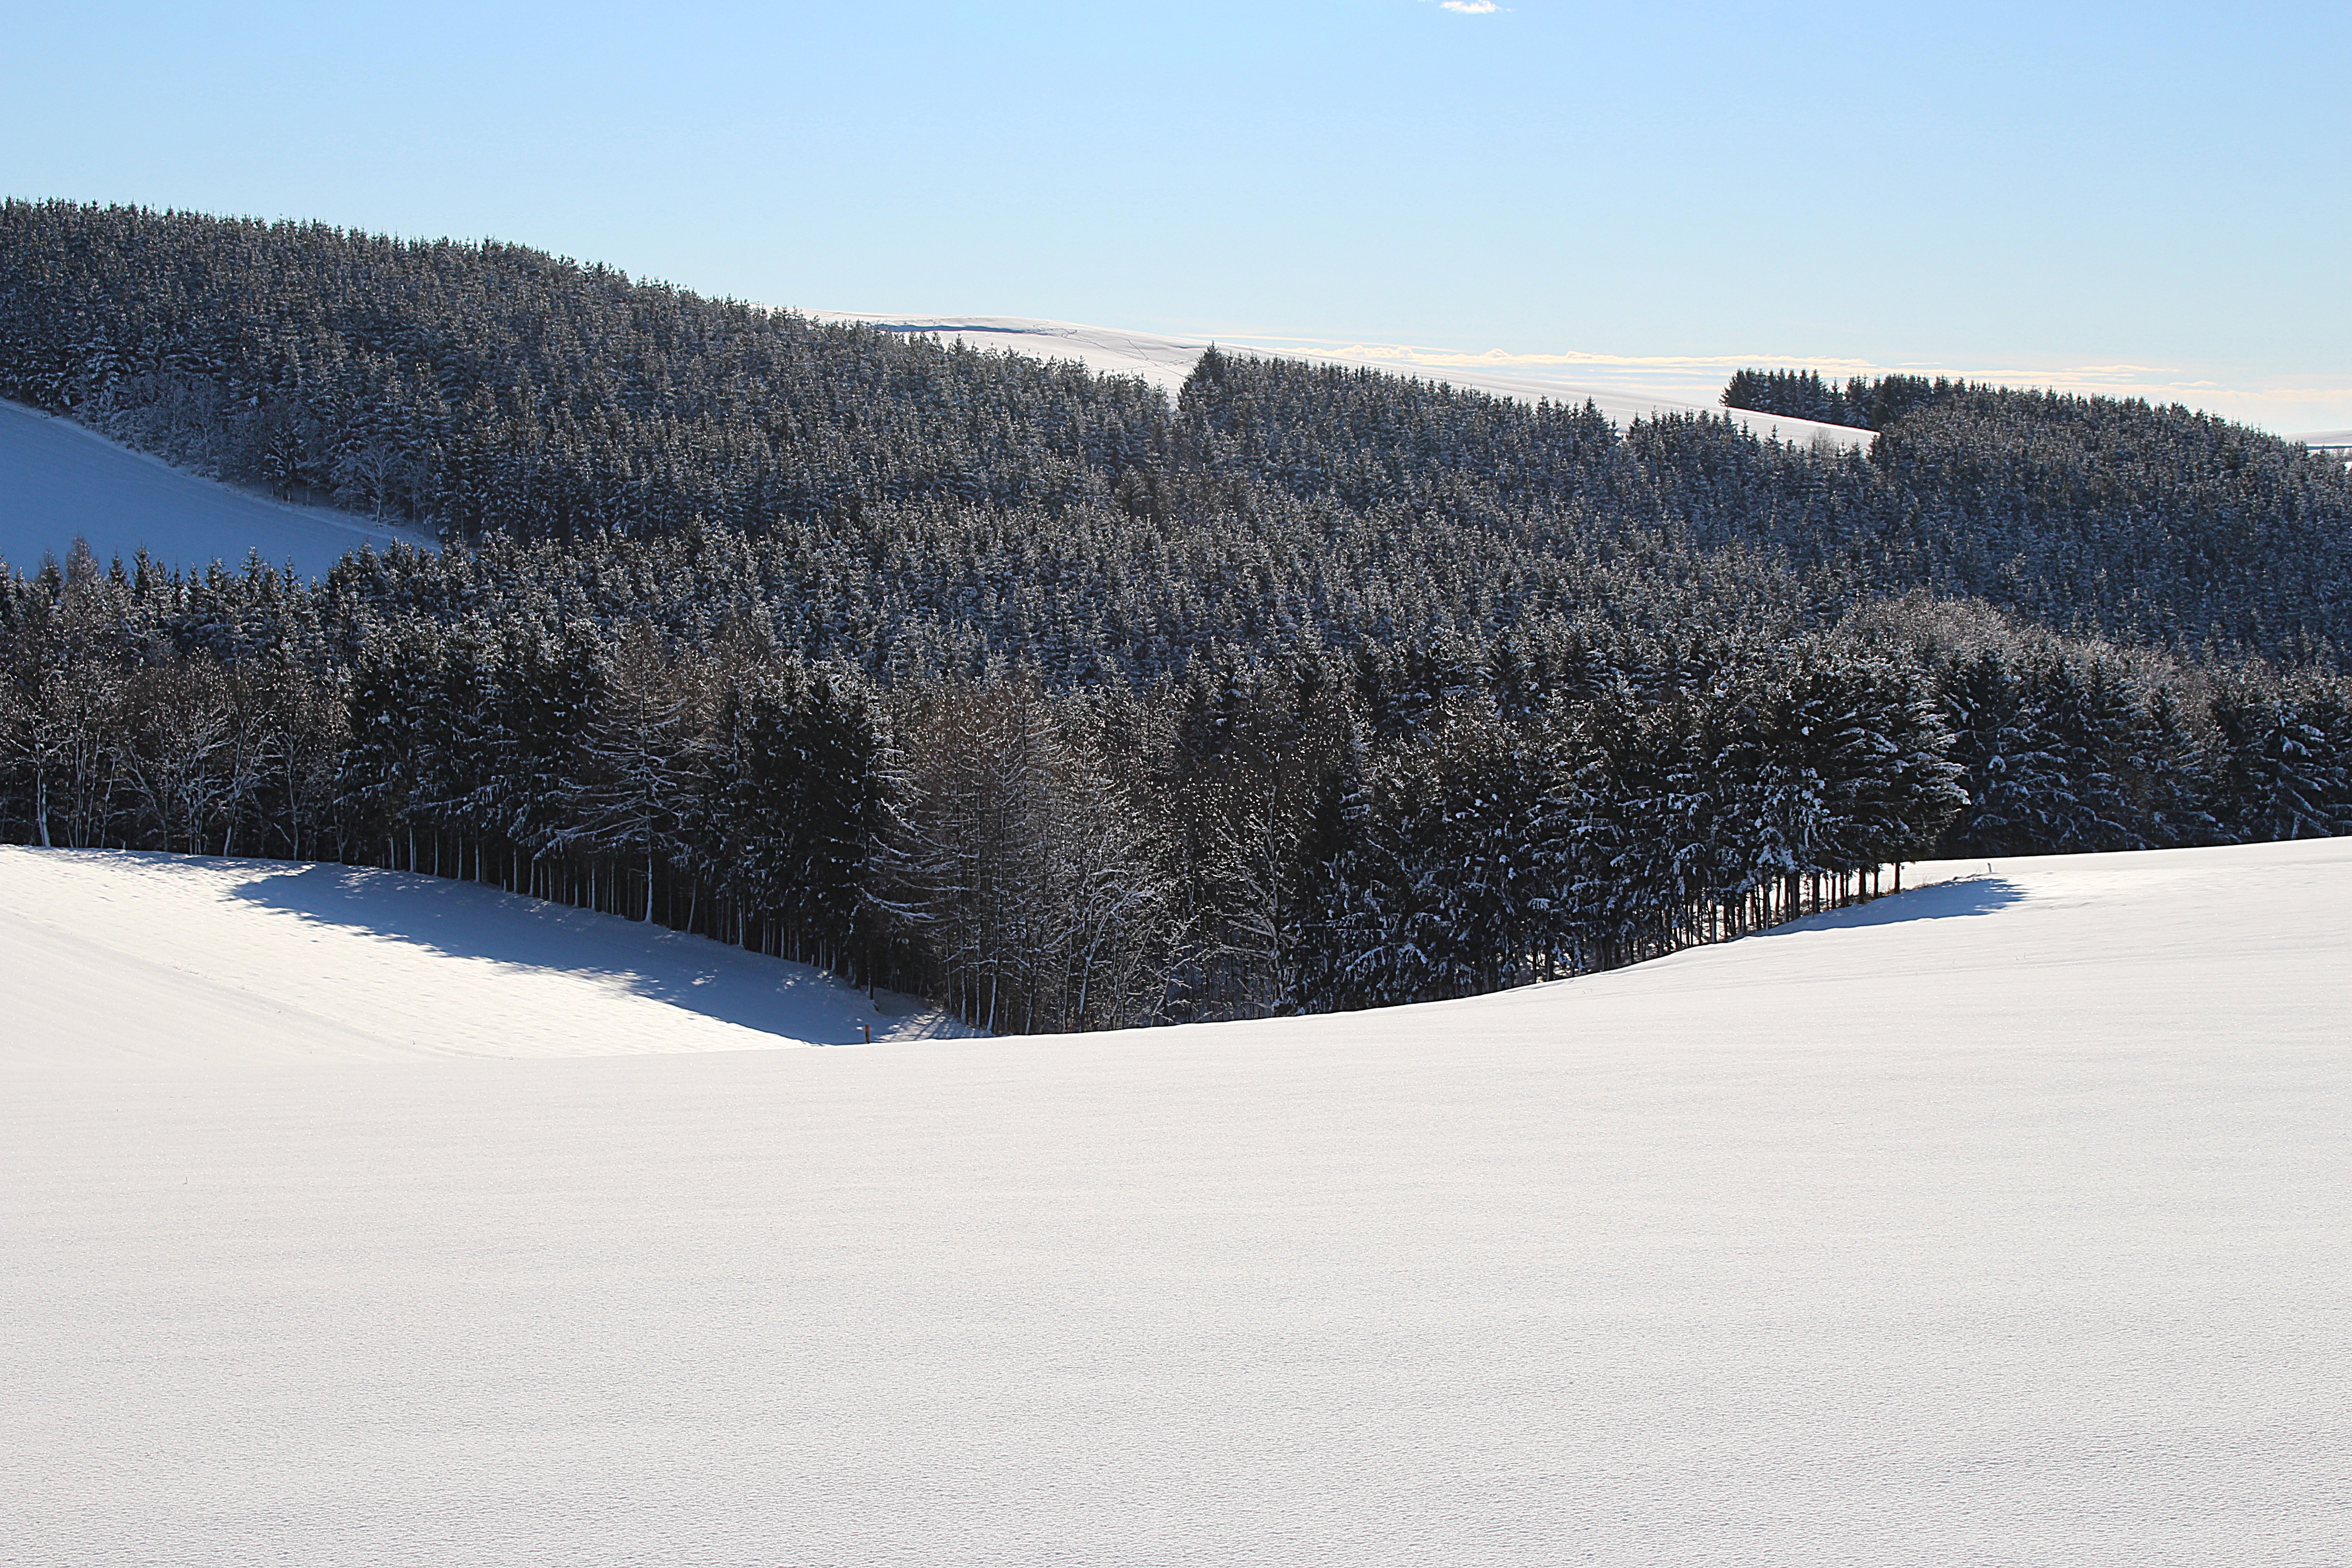
mountain, snow, winter, hill, lake, mountain range, weather, snowy, season, ridge, habitat, wintry, piste, winter mood, snow landscape, mountainous landforms, winter light